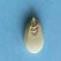
Maize quality: Good